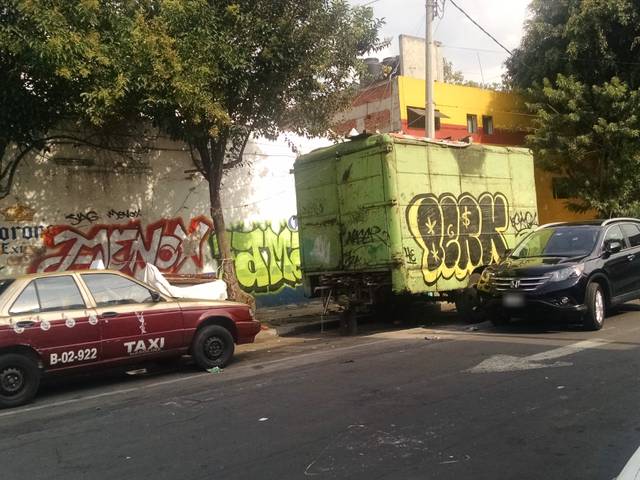
Region: Mexico
Coordinates: 19.407, -99.143